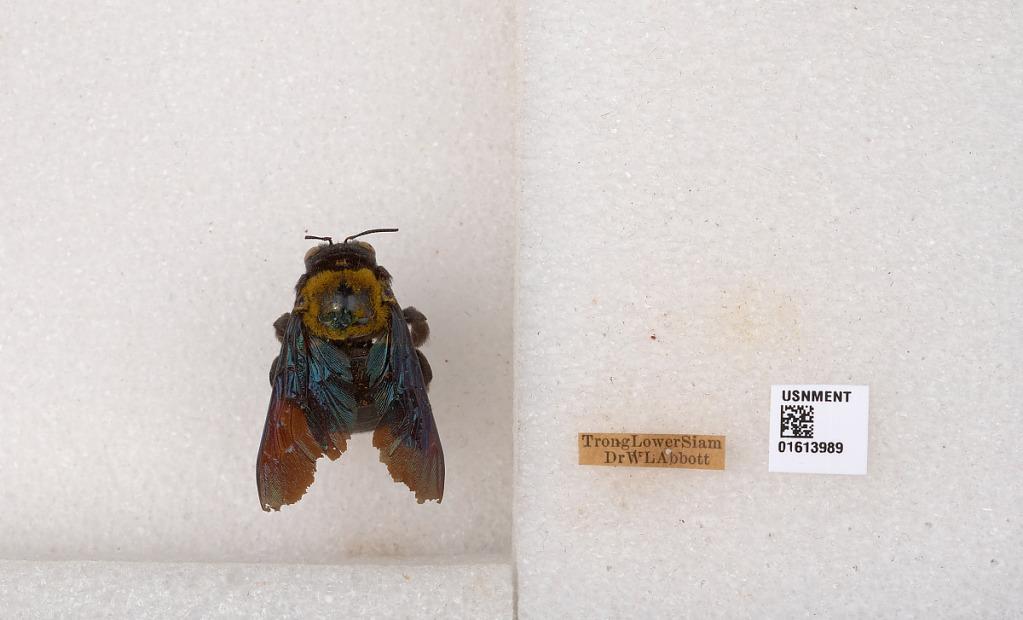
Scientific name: Xylocopa (Koptortosoma) separata Pérez
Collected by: W. Abbott
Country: Thailand
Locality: Trong